Rover 400 / 45

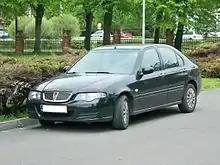
Rover 45 hatchback (post facelift)

The 45 was available with continuously variable transmission (CVT) supplied by the German manufacturer ZF Sachs which had previously been used in the MGF. This particular design of CVT consists of an oil cooled laminated steel belt (with external oil cooler) running on variable pulleys. The revised model boasted improved equipment levels, comfortable interior and reduced prices, compared with the preceding 400-badged models. While the asking price was now in line with other small family cars, the Rover 45 began to lose market share, its chances of success not helped by its aged design. Therefore, the 45 was never able to seriously compete with more modern designs, such as the Ford Focus and Vauxhall Astra in terms of popularity. It was also outsold by the likes of the Peugeot 307, Fiat Stilo, Volkswagen Golf and Renault Mégane.